Horia Mosadiq

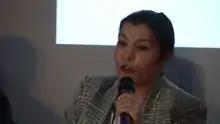
Mosadiq in 2014.

Horia Mosadiq is an Afghan human rights activist, political analyst and journalist. She has faced personal threats for her work as an activist and journalist. Mosadiq currently works for Amnesty International.